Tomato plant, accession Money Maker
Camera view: bottom (45 deg); turntable rotation: 90 degrees
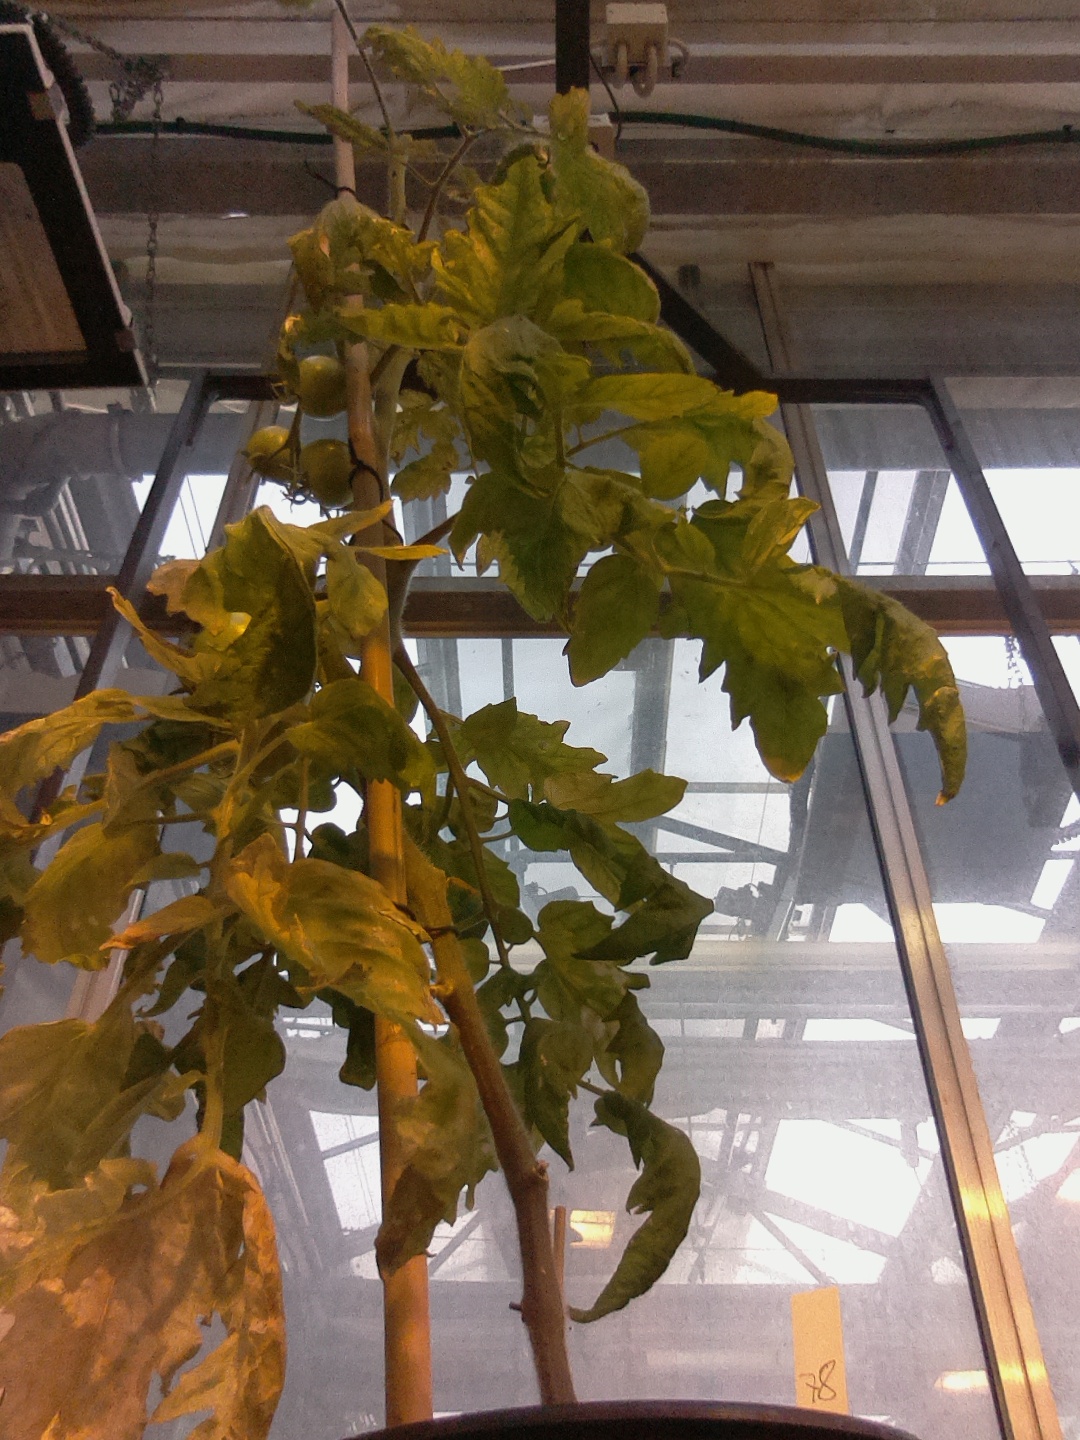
BBCH growth stage 79: 90% -100% of final fruit size